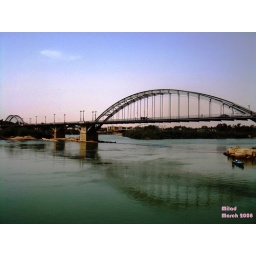
Incredible bridge on karoon river Biggest river in iranIran, Ahwaz